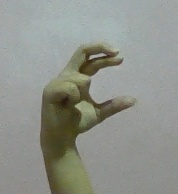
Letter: thal